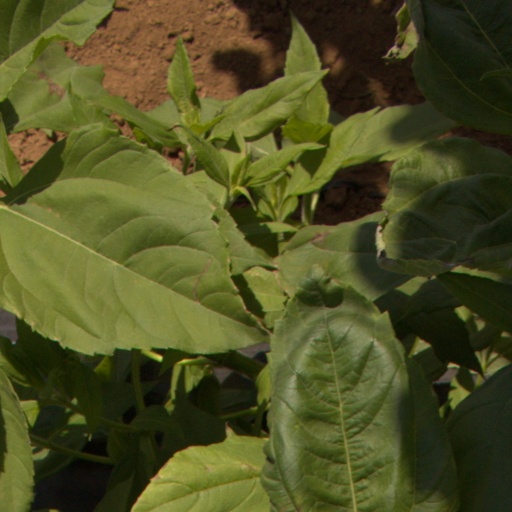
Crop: Jerusalem artichoke